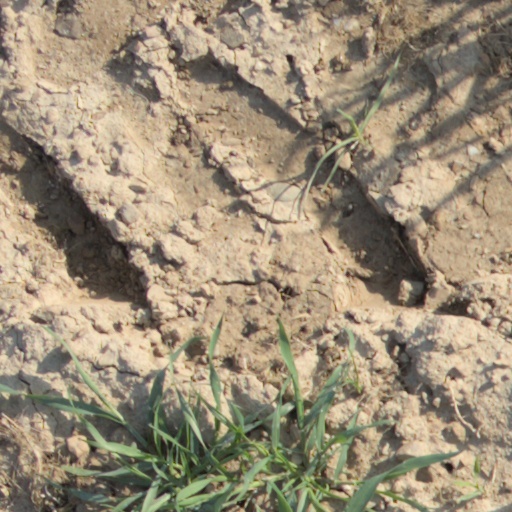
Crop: wheat